Richard Manuel

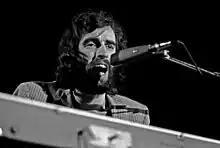
Manuel in Hamburg, 1971

By "Cahoots" (1971), producer John Simon observed that "Robbie didn't ... consciously intimidate him ... but when you met Robbie he was so smooth and urbane and witty, whereas Richard was such a gee-golly-gosh kind of guy." The influence of Manuel's increasing use of heroin may have also contributed to the diminution of his songwriting abilities.